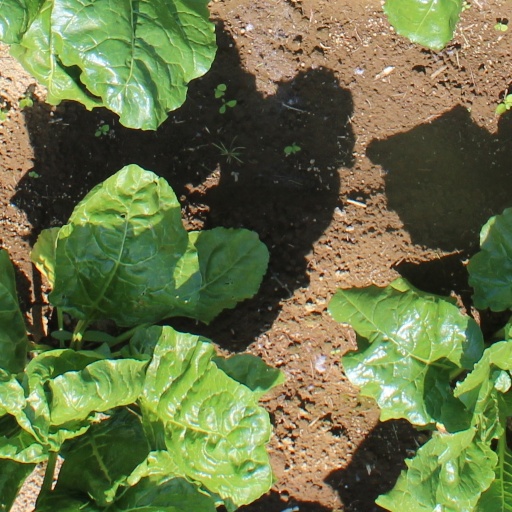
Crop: sugar beet